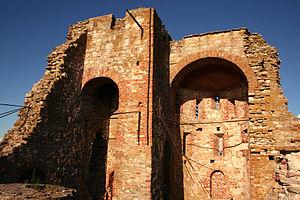
L' église de l'Annonciation de Gorodichtche est un édifice religieux orthodoxe situé au sud de la ville de Veliki Novgorod dans l'enceinte du Riourikovo Gorodichtche à l'extrême nord du Lac Ilmen, sur la rive droite du Volkhov. Elle fait partie des édifices de l'époque pré-mongole de la Rus'. Elle figure sur la liste du Patrimoine mondial et du patrimoine russe protégé.